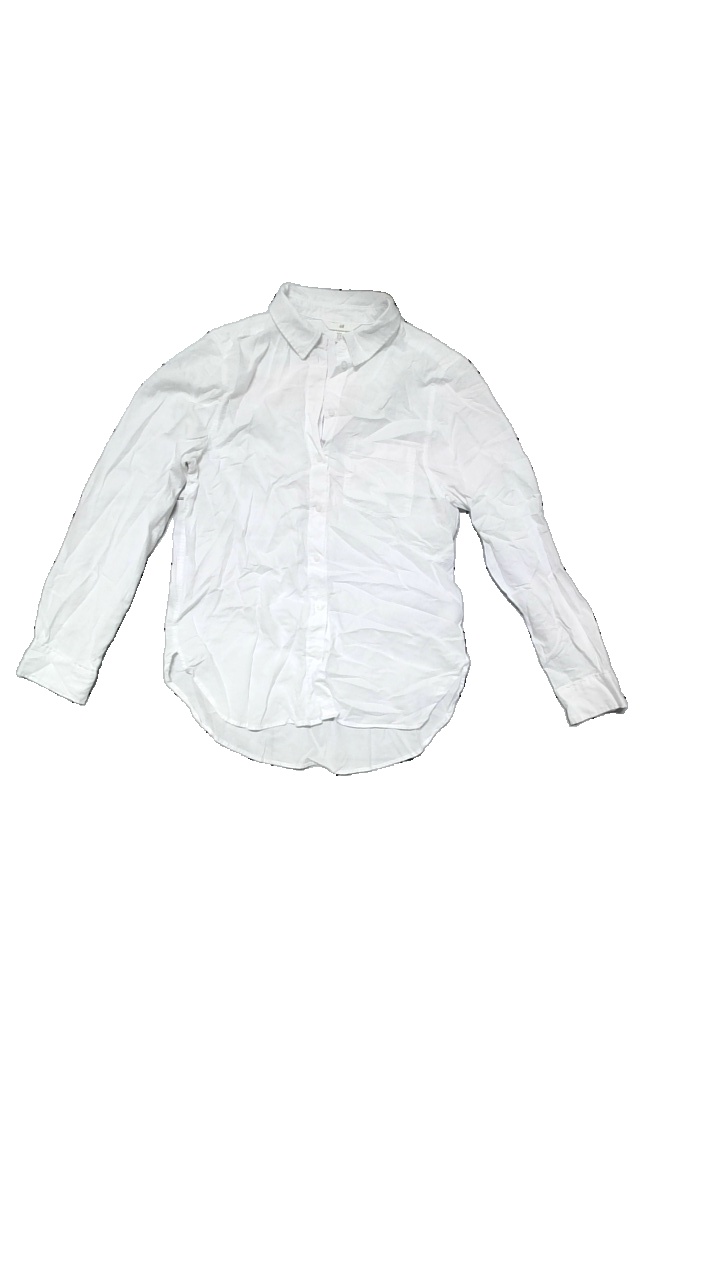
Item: Blouse (Ladies)
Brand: H&m
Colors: White
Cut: Regular
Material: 100% cotton
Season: All
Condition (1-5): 4
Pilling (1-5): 4
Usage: Reuse
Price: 50-100